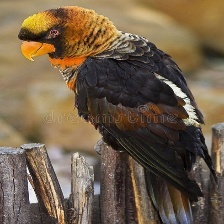
Species: DUSKY LORY
Scientific name: PSEUDEOS FUSCATA
ImageNet parent category: lorikeet